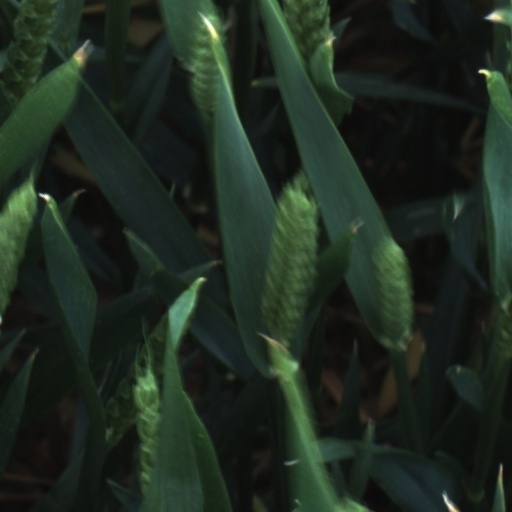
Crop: wheat